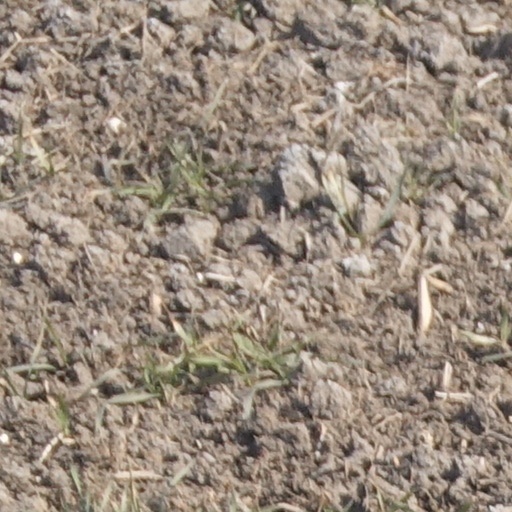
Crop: wheat